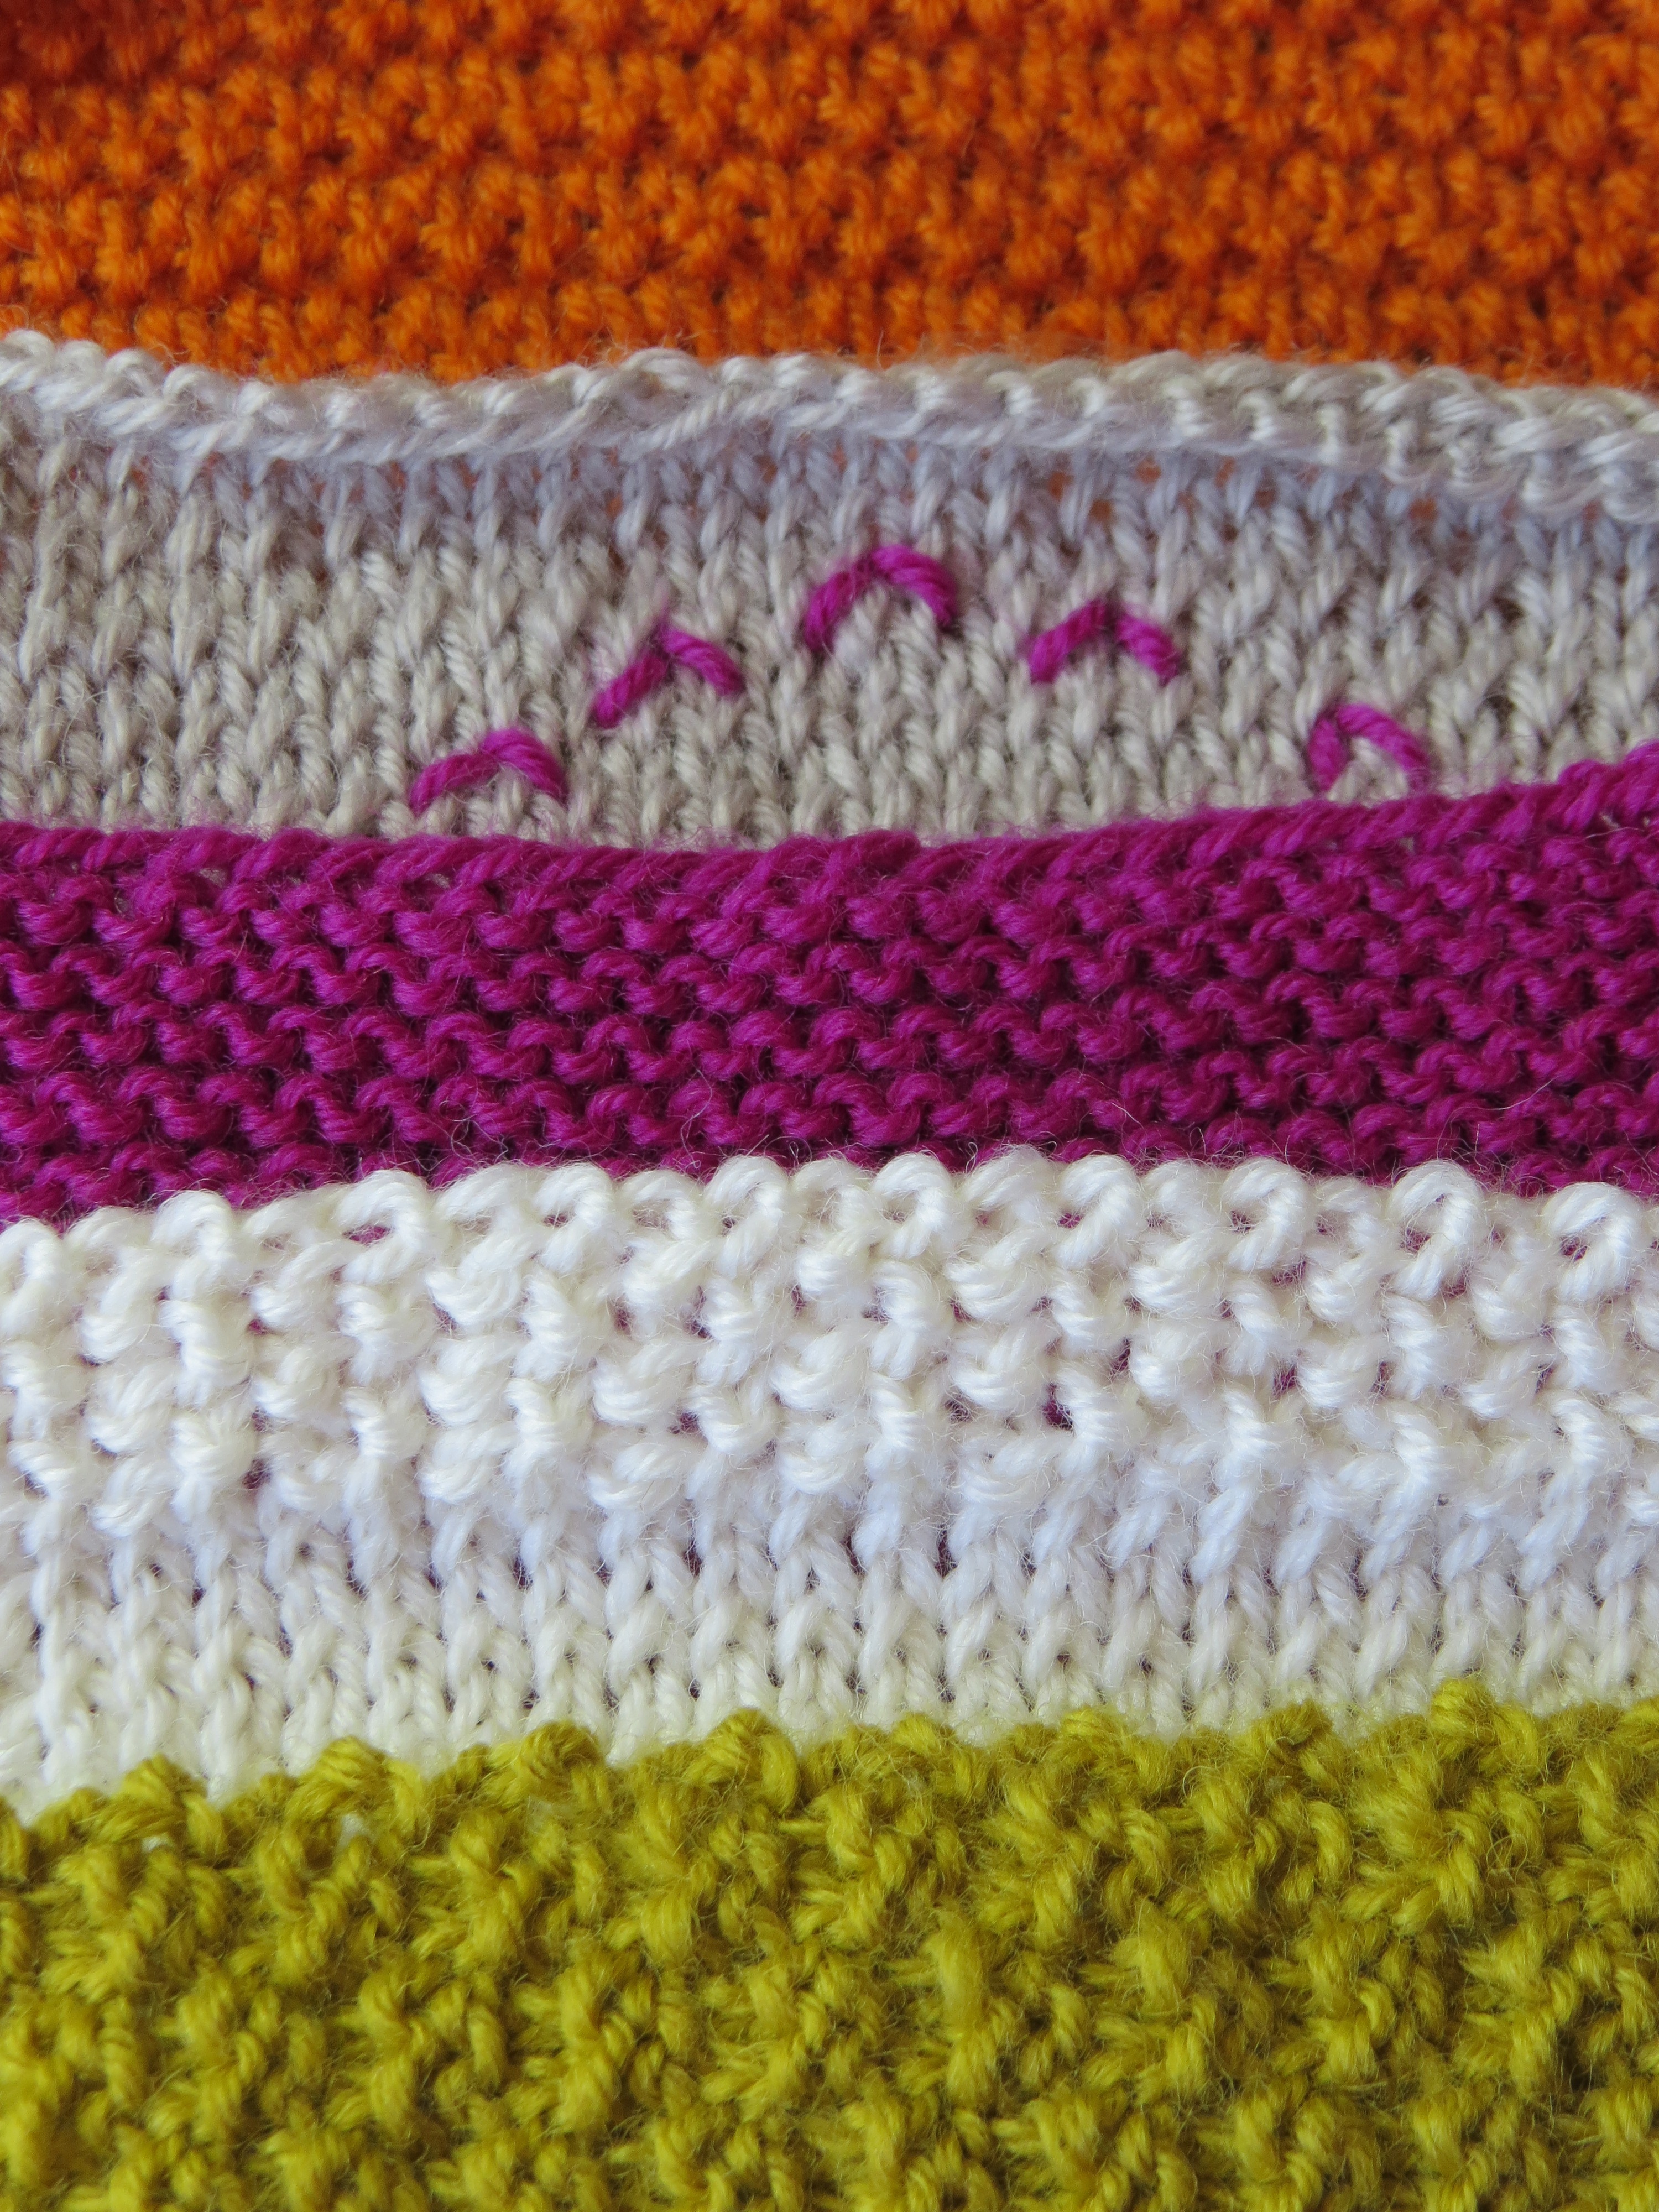
creative, white, orange, green, colorful, knit, pink, wool, material, woolen, crochet, knitting, textile, art, silver, hand labor, flooring, knitting pattern